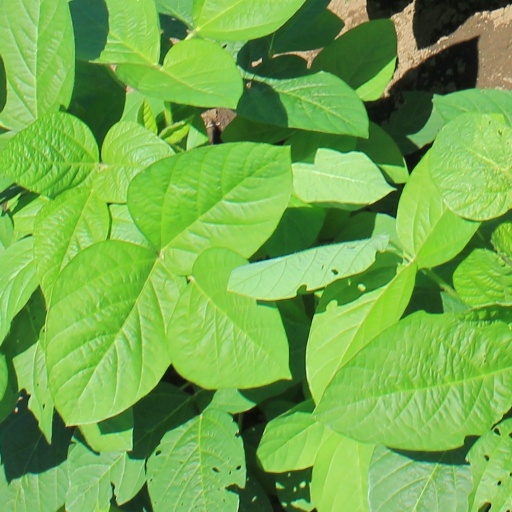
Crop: soybean